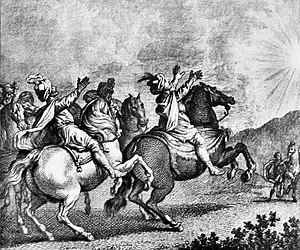
Hydarnès Iᵉʳ ou Hydarnès l'Ancien est un roi de la dynastie Orontide d'Arménie, régnant à la fin du VIᵉ siècle av. J.-C. Il est l'un des sept nobles perses qui portèrent Darius Iᵉʳ sur le trône après avoir tué Bardiya.